Bangladeshis

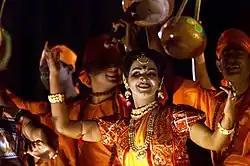

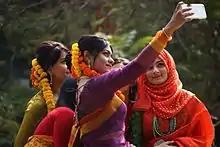
Bangladeshi girls taking Selfie at Pohela Falgun

Approximately 99% of the Bangladeshis are Bengalis. East Bengal was a prosperous melting pot for centuries. It witnessed a synthesis of Islamic, North Indian and indigenous Bengali cultures. Today, Bengalis enjoy strong cultural homogeneity with a common standardized language and a variety of dialects.